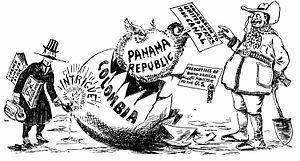
L’histoire de la Colombie commence il y a plus de 20 000 ans. Différentes civilisations amérindiennes se développent dès cette époque, dont la plus influente est celle du peuple Chibcha. Celui-ci domine le centre du pays lorsque Christophe Colomb « découvre » l'Amérique en 1492.
1903 est une année commune commençant un jeudi.
Le traité Hay-Bunau-Varilla est signé à Washington le 18 novembre 1903 entre l'ingénieur français Philippe Bunau-Varilla et le secrétaire d'État américain John Hay. Il conclut la vente des droits d'exploitation et de construction du canal de Panama et de la zone autour de celui-ci.